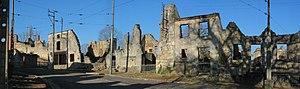
Vue est-nord-est de la rue principale du village martyr, prise près de l'église. Oradour-sur-Glane, Haute-Vienne, France.
Oradour-sur-Glane est une commune française située dans le département de la Haute-Vienne, en région Nouvelle-Aquitaine. Ses habitants sont appelés les Radounauds ou Radounaux.